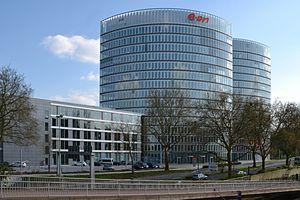
E.ON est une société européenne du secteur de l'énergie, anciennement société par actions de droit allemand, née de la fusion des groupes allemands Veba et Viag en l'an 2000. Son siège social est à Essen en Allemagne. E.ON est cotée à la bourse de Francfort sous le symbole EAO et fait partie de l'indice DAX.